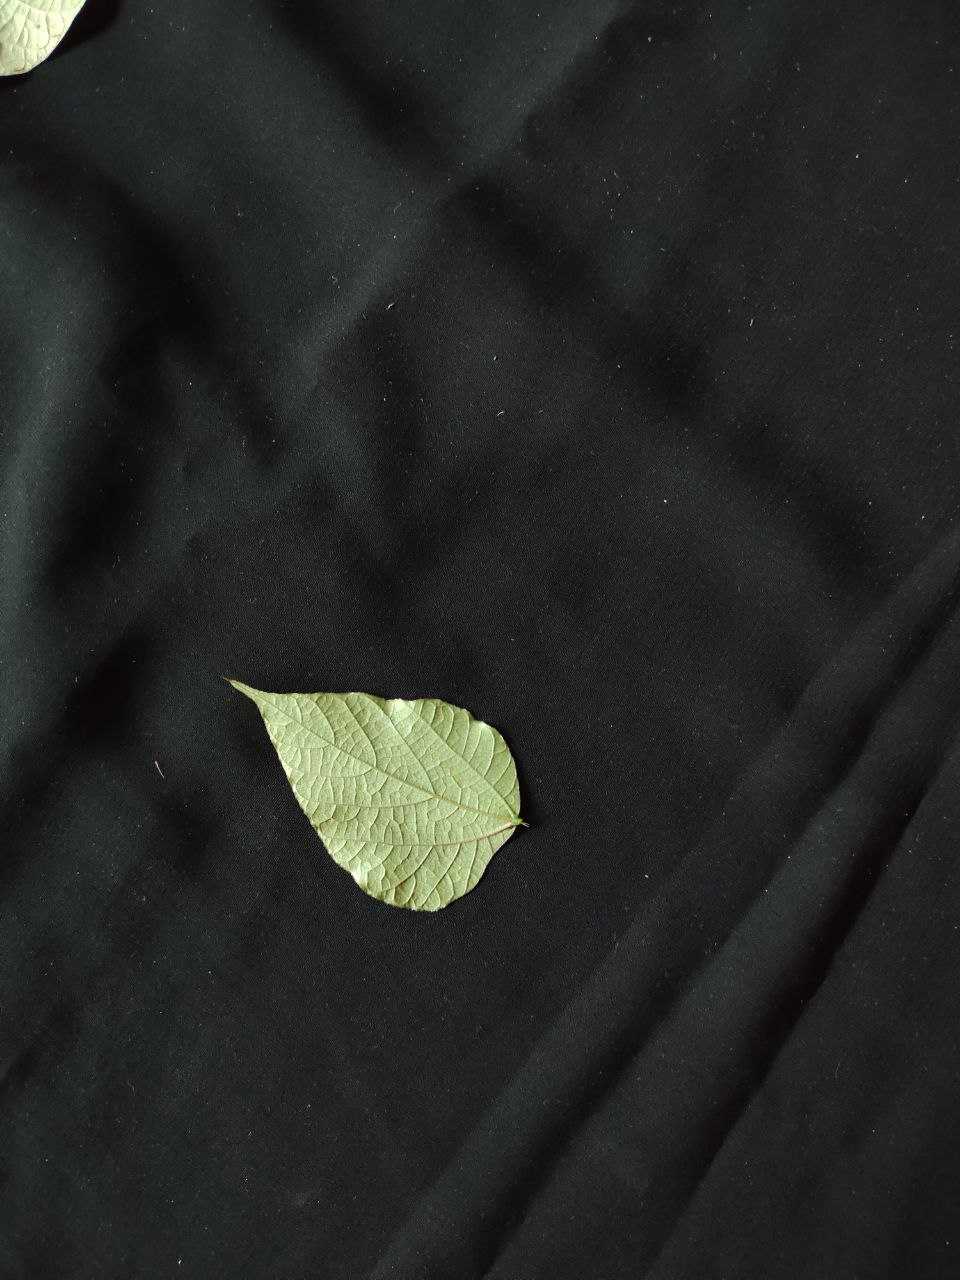
Crop: bean
Leaf condition: Fresh Leaf